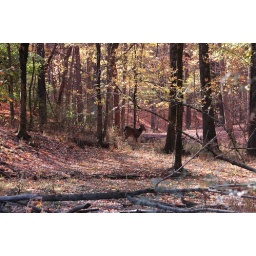
I was sitting by the lake when I heard some rustling around. I turned around and saw this buck.